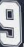
Number: 9